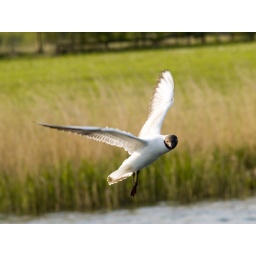
Taken at a country park lake in Ryhill, Wakefield. Don't know what type of bird this is.